Los Cabos Municipality

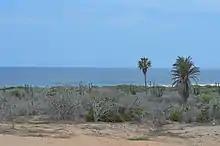
The desert and sea at Rancho Punta San Cristobal, Los Cabos

The municipality of Los Cabos is at the southern end of the Baja California peninsula, where desert meets the sea and the Gulf of California meets the Pacific Ocean. The area was originally underwater, evidenced by the many fossils of marine animals, which are up to 25 million years old. The basement rock underlying Los Cabos formed even earlier, approximately 115 million years ago.